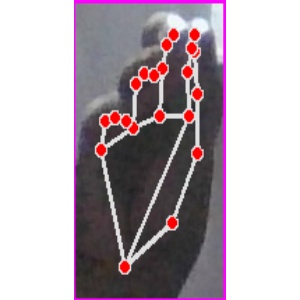
अक्षर: ङ